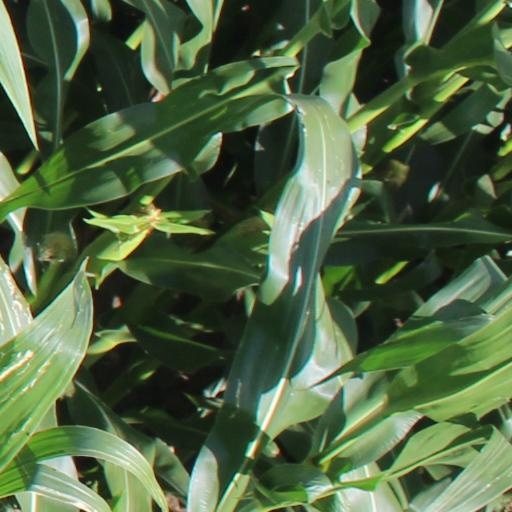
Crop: maize; corn